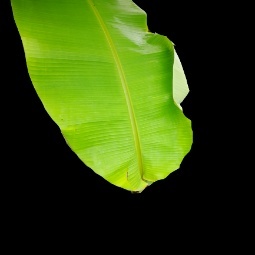
Label: Calcium